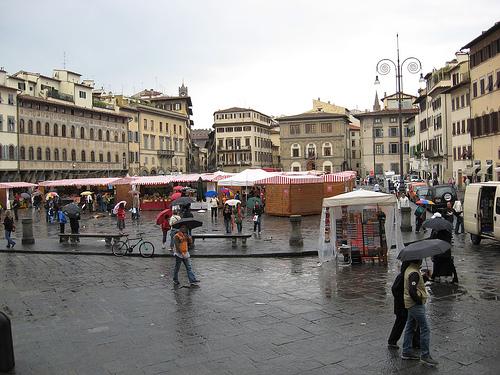
Weather: rain or strom